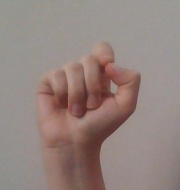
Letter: fa